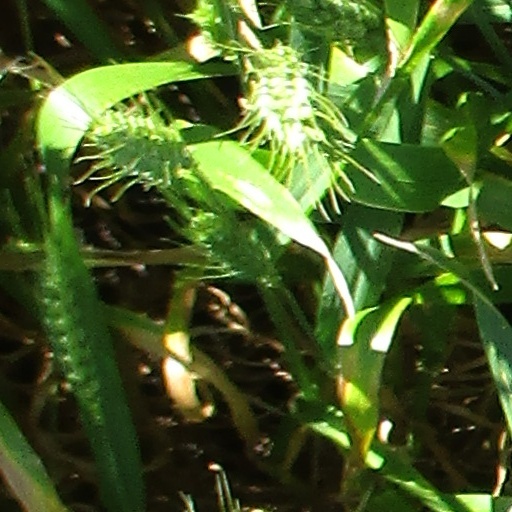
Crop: wheat